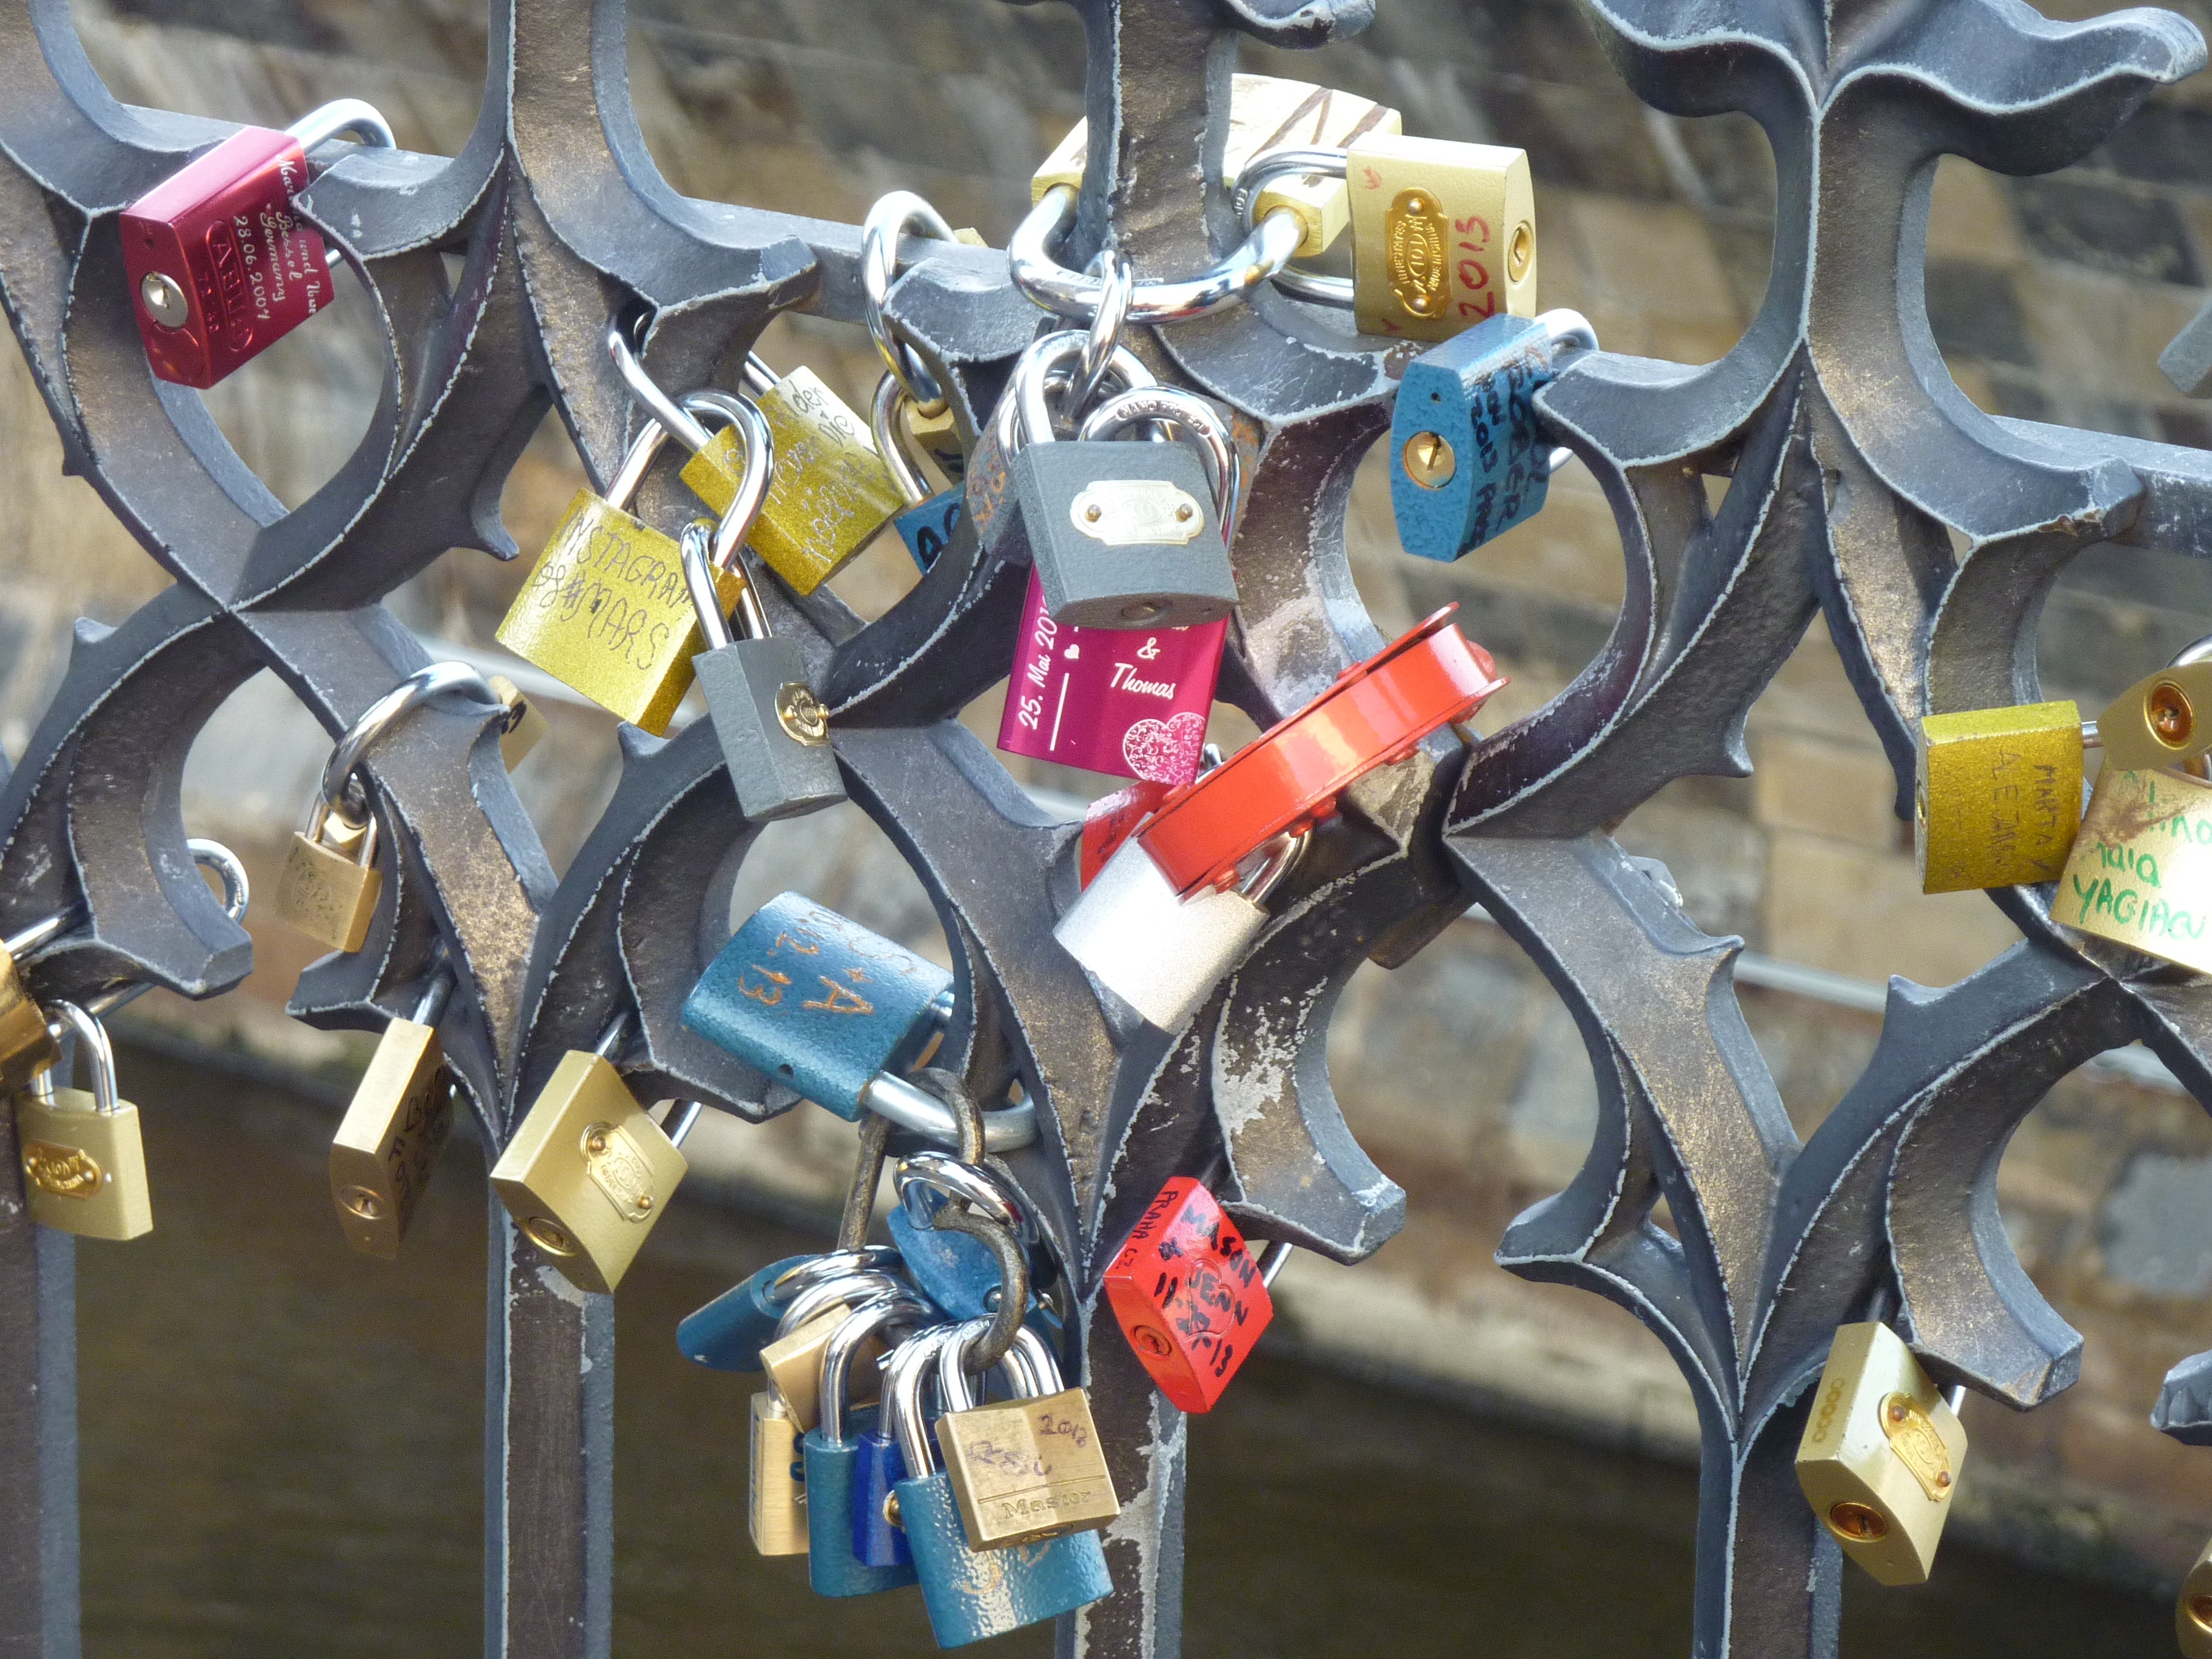
fence, bridge, love, heart, symbol, metal, romantic, castle, machine, friendship, padlock, grid, closed, castles, engraving, luck, herzchen, eternity, feelings, capping, valentine's day, love symbol, combines, padlocks, loyalty, love castle, liebesbeweis, promise, eternal love, love locks, friendship palace, eternal, friendship locks